Copa Libertadores

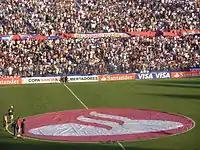
The logo of Banco Santander displayed on the field of Estadio Gran Parque Central, 2010

From 1997 to 2017, the competition had a single main sponsor for naming rights. The first major sponsor was Toyota, who signed a ten-year contract with CONMEBOL in 1997. The second major sponsor was Banco Santander, who signed a five-year contract with CONMEBOL in 2008. The third and final title sponsor was Bridgestone, who signed a sponsorship deal for naming rights for a period of five years from 2013 edition to 2017.